Shinkansen

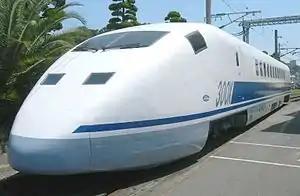
Class 955 "300X"

In practice, the Tokaido, San'yō, and Kyushu lines form a contiguous west/southbound line from Tokyo, as train services run between the Tokaido and San'yō lines and between the San'yō and Kyushu lines, though the lines are operated by different companies.